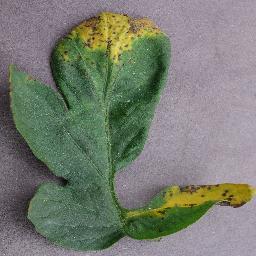
Label: Tomato___Bacterial_spot